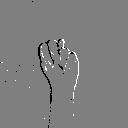
ASL letter: n